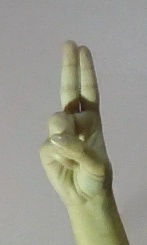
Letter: taa